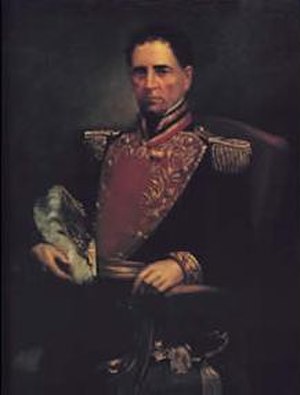
Venezuelas præsidenter / Præsidenterne og deres rækkefølge / Venezuelas præsidenter
Venezuelas præsident er både statsoverhoved og regeringschef i Venezuela. Den nuværende præsidentperiode er på seks år med en forfatningsmæssigt fastsat mulighed for at afholde nyvalg på et hvilket som helst tidspunkt i løbet af periodens sidste tre år. Den 15. februar 2009 afskaffedes en tidligere bestemmelse om at begrænse en præsidents embedstid til to perioder efter en folkeafstemning.